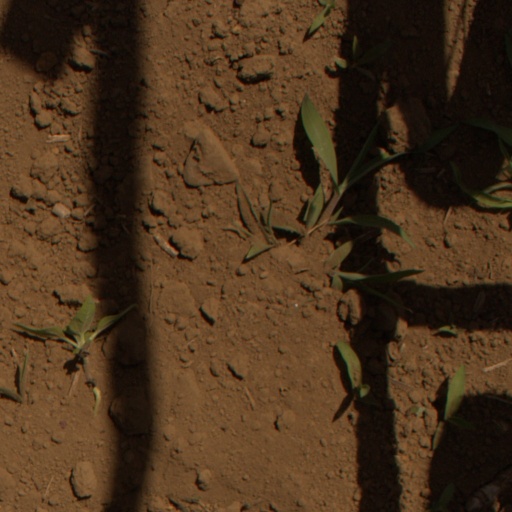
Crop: Jerusalem artichoke